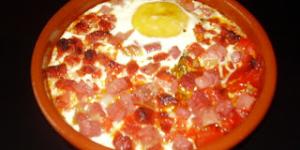
huevos con tomate y jamon